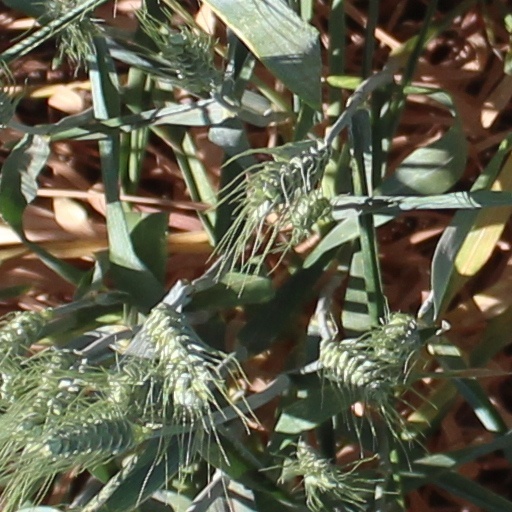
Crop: wheat